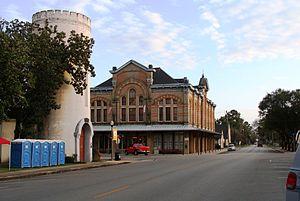
La ville de Columbus est le siège du comté de Colorado, dans l’État du Texas, aux États-Unis. Elle comptait 3 916 habitants lors du recensement de 2000.